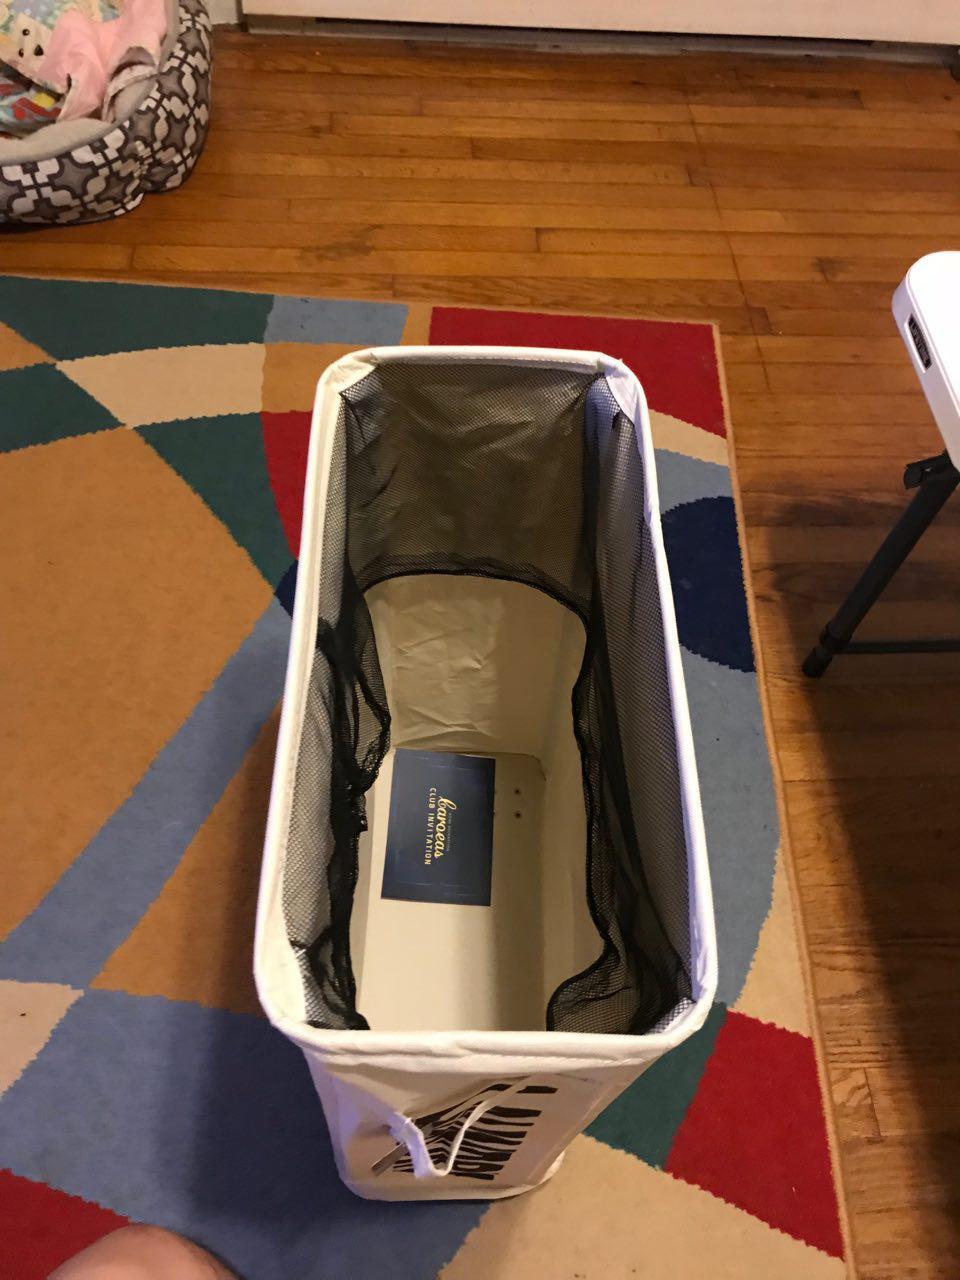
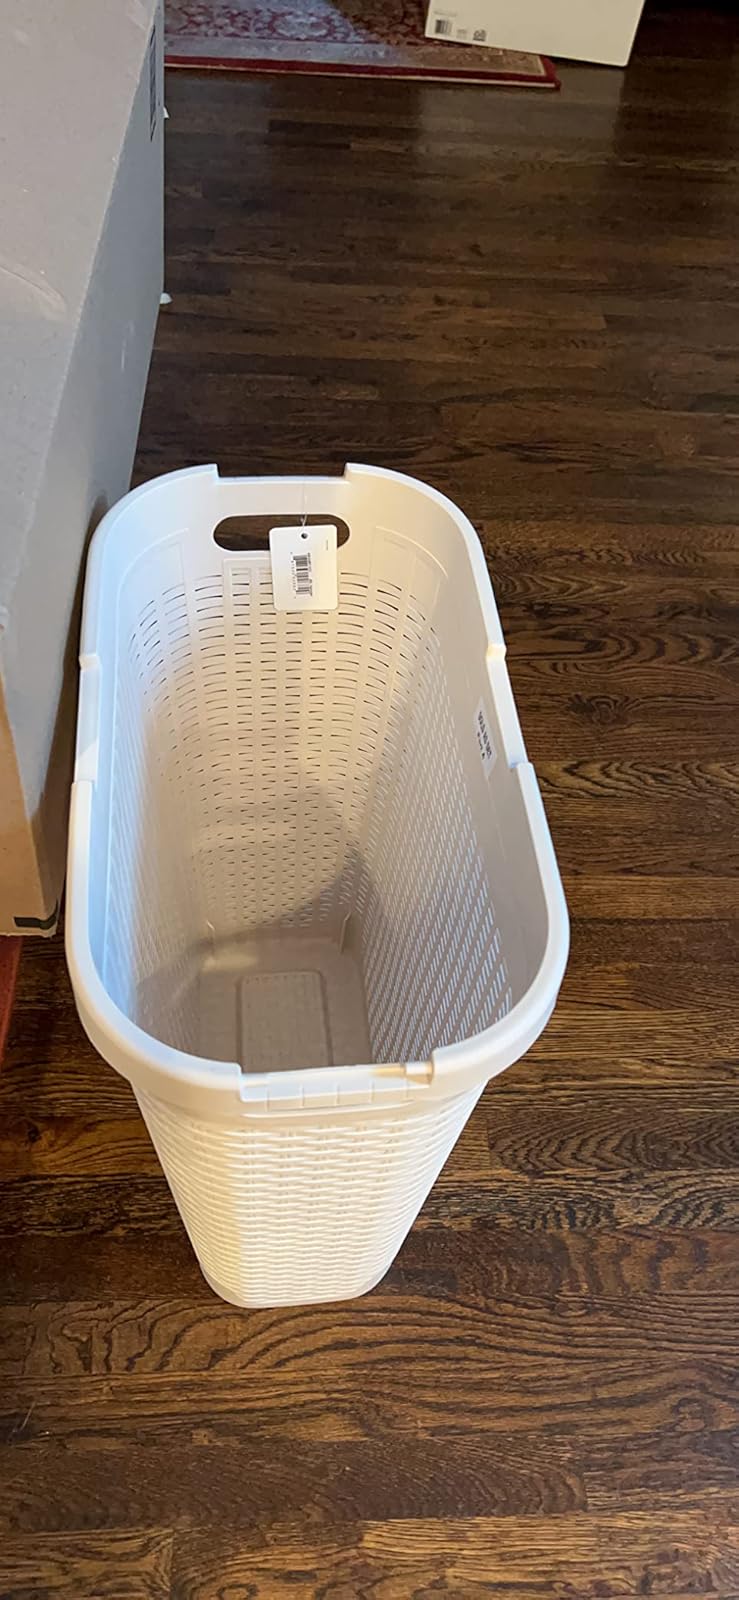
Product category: items_hamper
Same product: no